Jan van Eyck

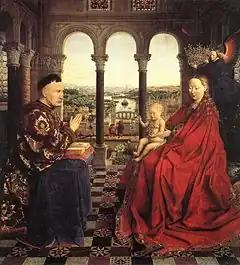
"Madonna of Chancellor Rolin", . Musée du Louvre, Paris

Except the 'Ghent Altarpiece,' Van Eyck's religious works feature the Virgin Mary as the central figure. She is typically seated, wearing a jewel-studded crown, cradling a playful child Christ who gazes at her and grips the hem of her dress in a manner that recalls the 13th-century Byzantine tradition of the Eleusa icon ("Virgin of Tenderness"). She is sometimes shown reading a Book of Hours. She usually wears red. In the 1432 "Ghent Altarpiece" Mary wears a crown adorned with flowers and stars. She is dressed as a bride, and reads from a girdle book draped with green cloth, perhaps an element borrowed from Robert Campin's "Virgin Annunciate". The panel contains a number of motifs that later reappear in later works; she is already Queen of Heaven, wearing a crown adorned with flowers and stars. Van Eyck usually presents Mary as an apparition before a donor kneeling in prayer to the side. The idea of a saint appearing before a layperson was common in Northern donor portraits of the period. In "Virgin and Child with Canon van der Paele" (1434–1436), the Canon seems to have just paused momentarily to reflect on a passage from his hand-held bible as the Virgin and Child with two saints appear before him, as if embodiments of his prayer.